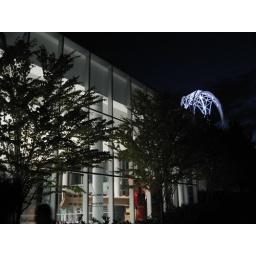
don't miss the giant red guitar. trees in front are katsuras. loves me katsuras.